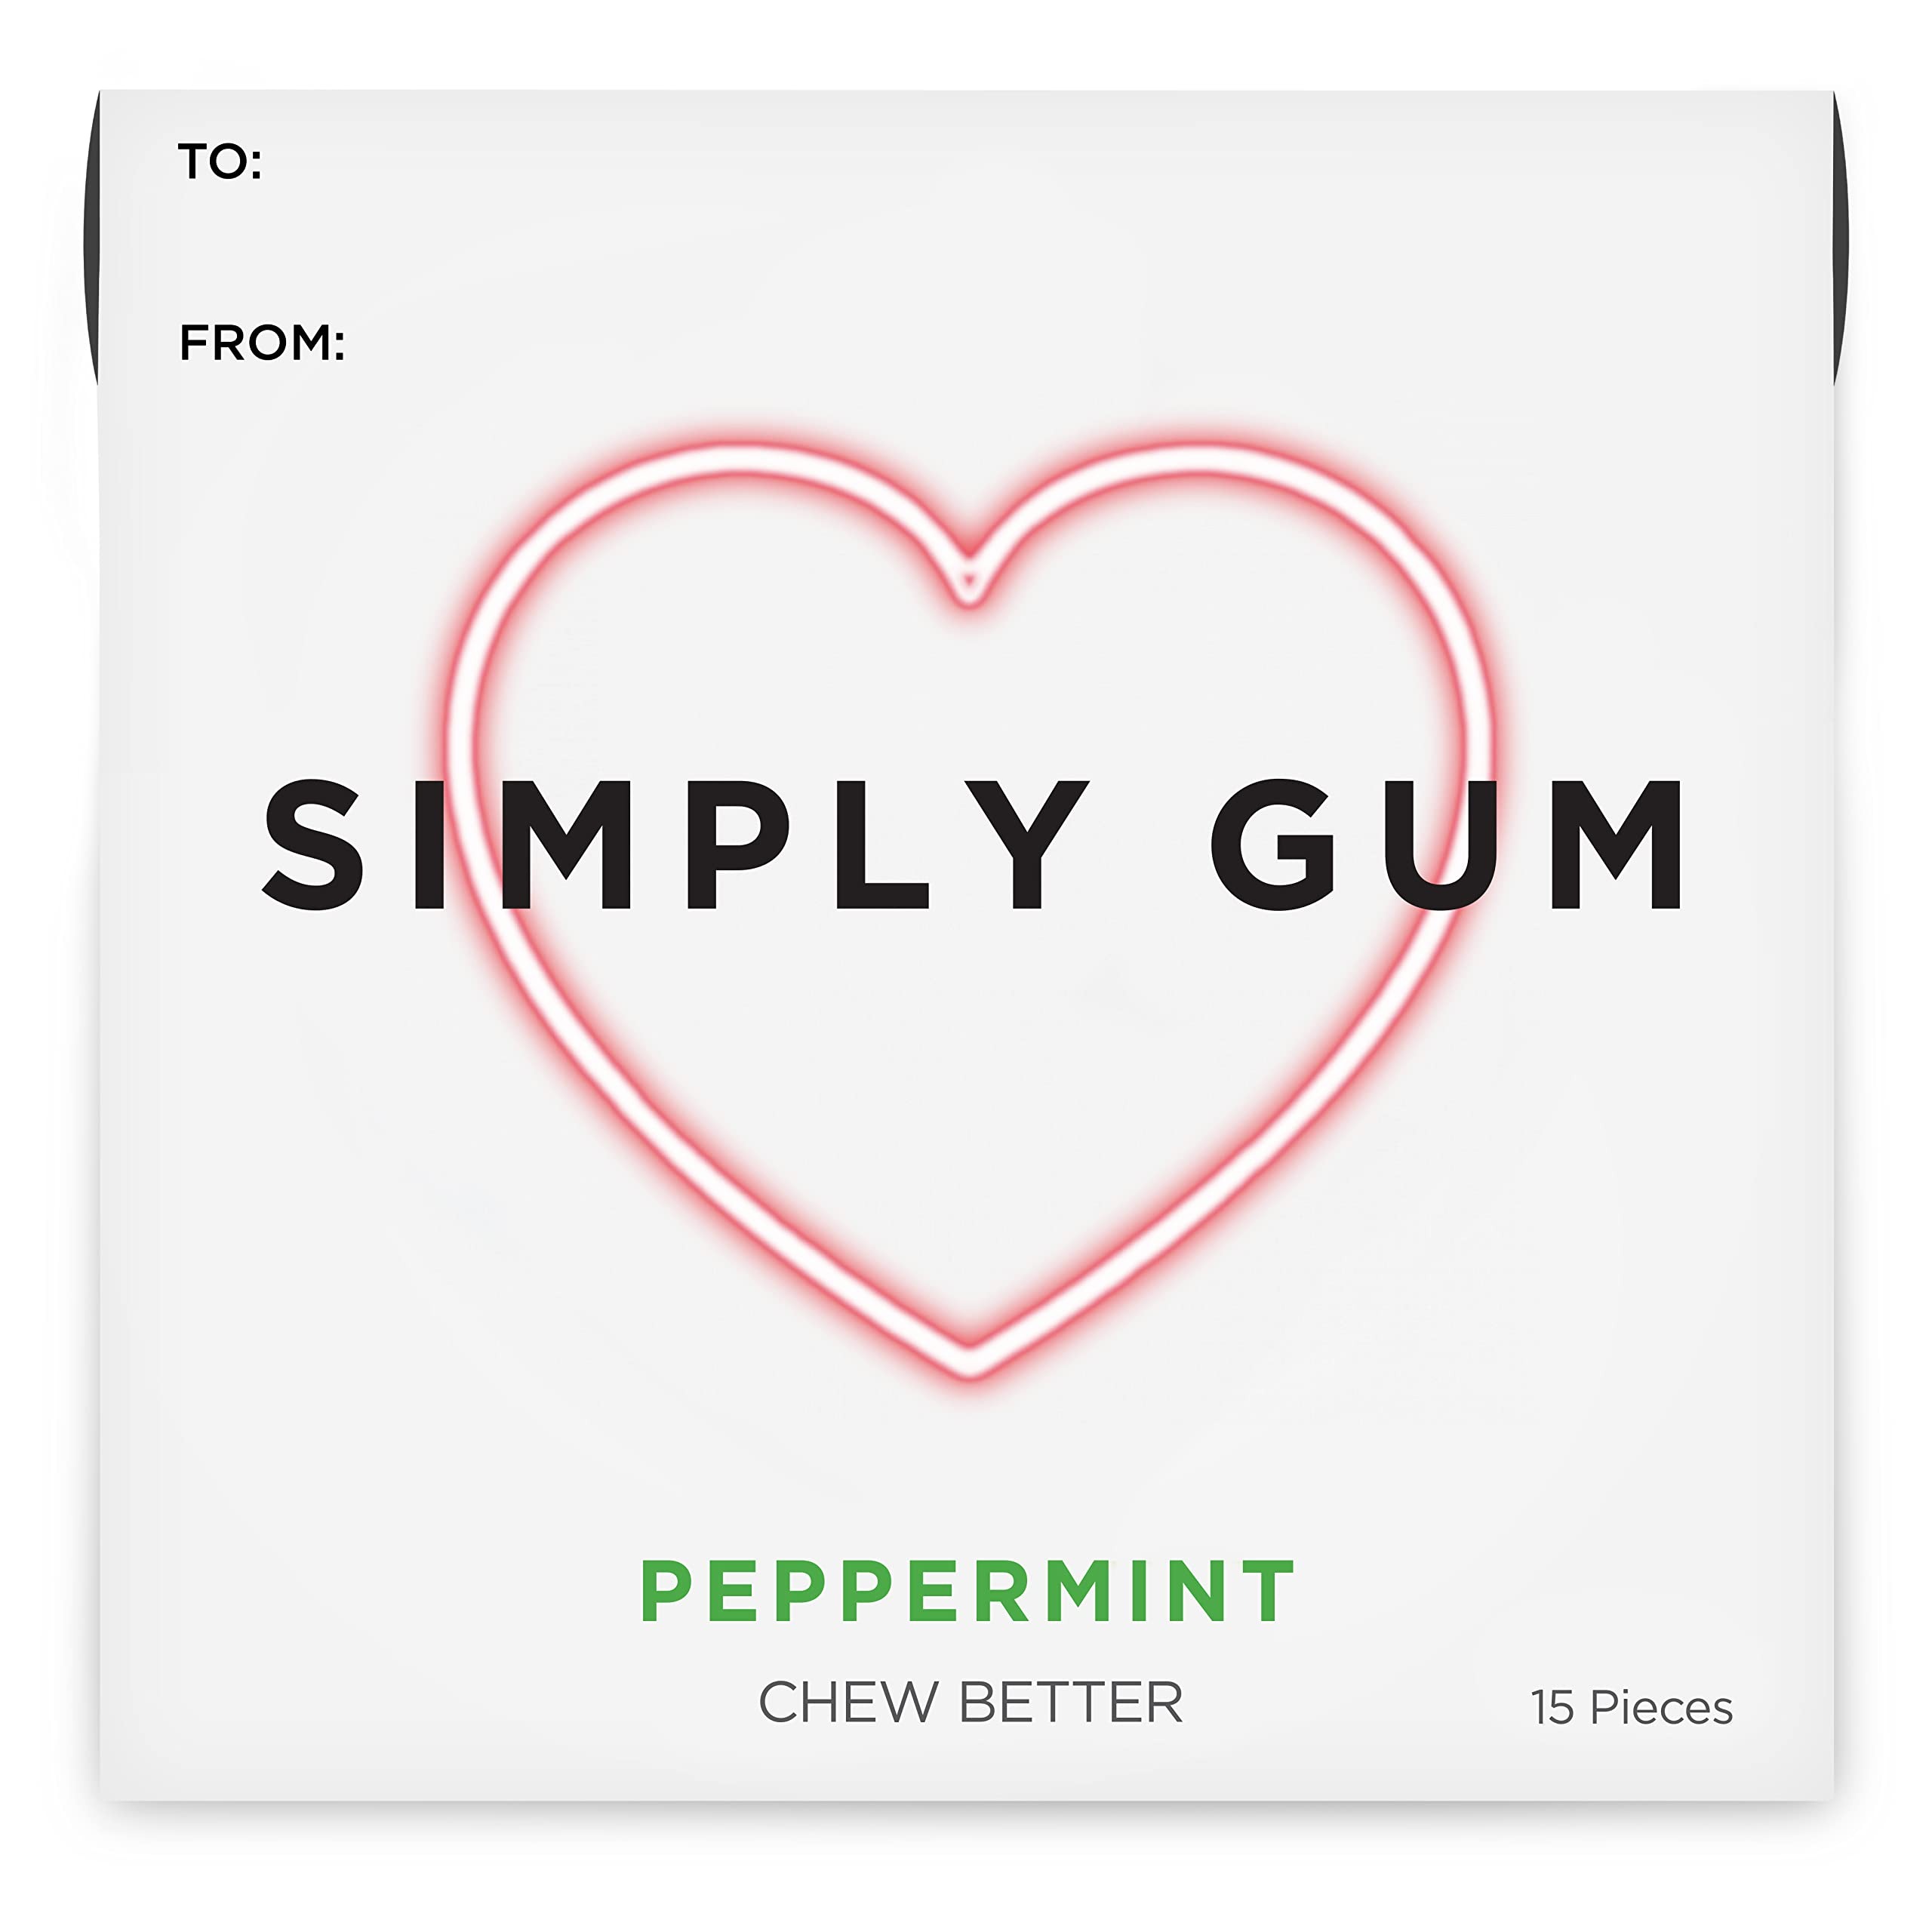
Item Name: Simply Gum | Heart Box | Peppermint Gum | Plant- Based Chewing Gum | Pack of Six (90 Pieces Total) | Synthetic Free + Aspartame Free + non GMO
Bullet Point 1: HEART BOX: Our limited edition Heart packs contain Peppermint Gum and are perfect for gifting! Sharing your gum is the ultimate act of love- instead of just giving a piece, give a whole pack! Perfect for bachelorette gifting, bridal shower favors, wedding favors and Valentine's Day!
Bullet Point 2: MADE WITH REAL PEPPERMINT OIL: Our top-selling flavor is clean, and refreshing. Includes 6 packs with 15 pieces each (total of 90 pieces).
Bullet Point 3: DID YOU KNOW THAT MOST OTHER GUM IS MADE WITH A SYNTHETIC PLASTIC BASE? Not ours! We use a naturally derived tree-sap (chicle) base instead. We'll never use artificial or synthetic ingredients in our gum.
Bullet Point 4: A DIFFERENT CHEW: Our gum is softer and has a more subtle flavor than typical gum. It’s the way gum used to be made- with no artificial flavors or colors added! It’s handcrafted in our factory in NYC so each piece is unique.
Bullet Point 5: ABOUT SIMPLY: Simply is the unusually simple brand making unusually simple products. We started out as a gum company and now we make mints, gummies, and chocolates too- all using simple & delicious ingredients.
Product Description: HEART BOX: Our limited edition Heart packs contain Peppermint Gum and are perfect for gifting! Sharing your gum is the ultimate act of love- instead of just giving a piece, give a whole pack!
Value: 90.0
Unit: Count

Price: 22.34